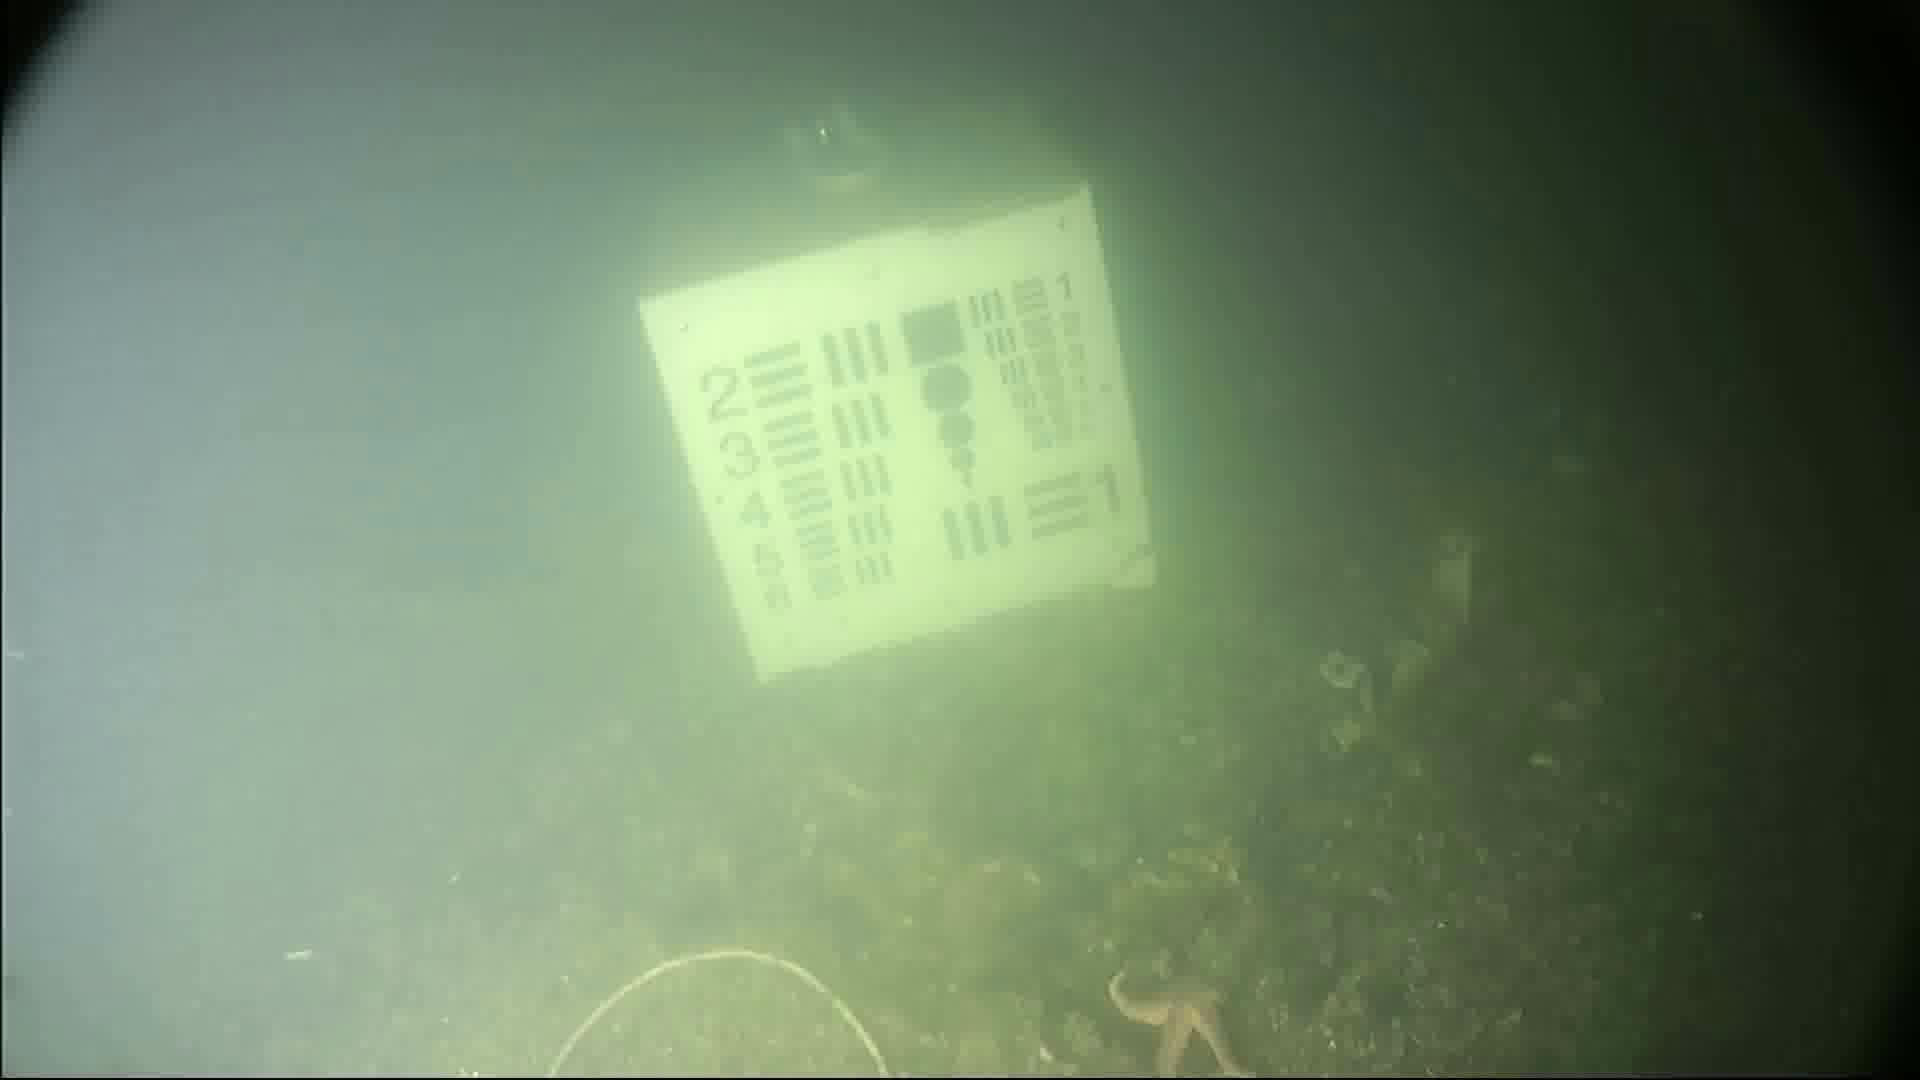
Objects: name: starfish